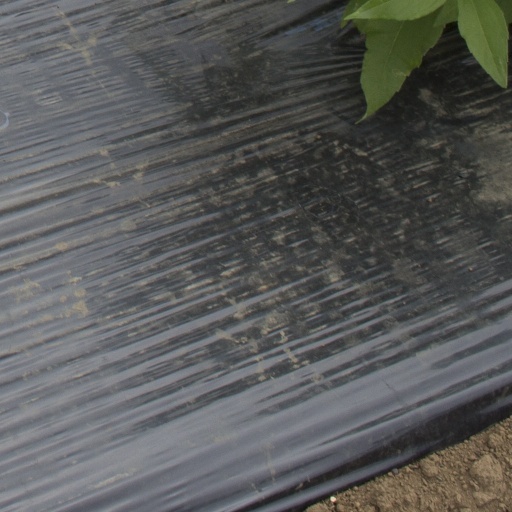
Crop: Jerusalem artichoke